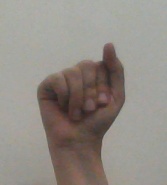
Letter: saad